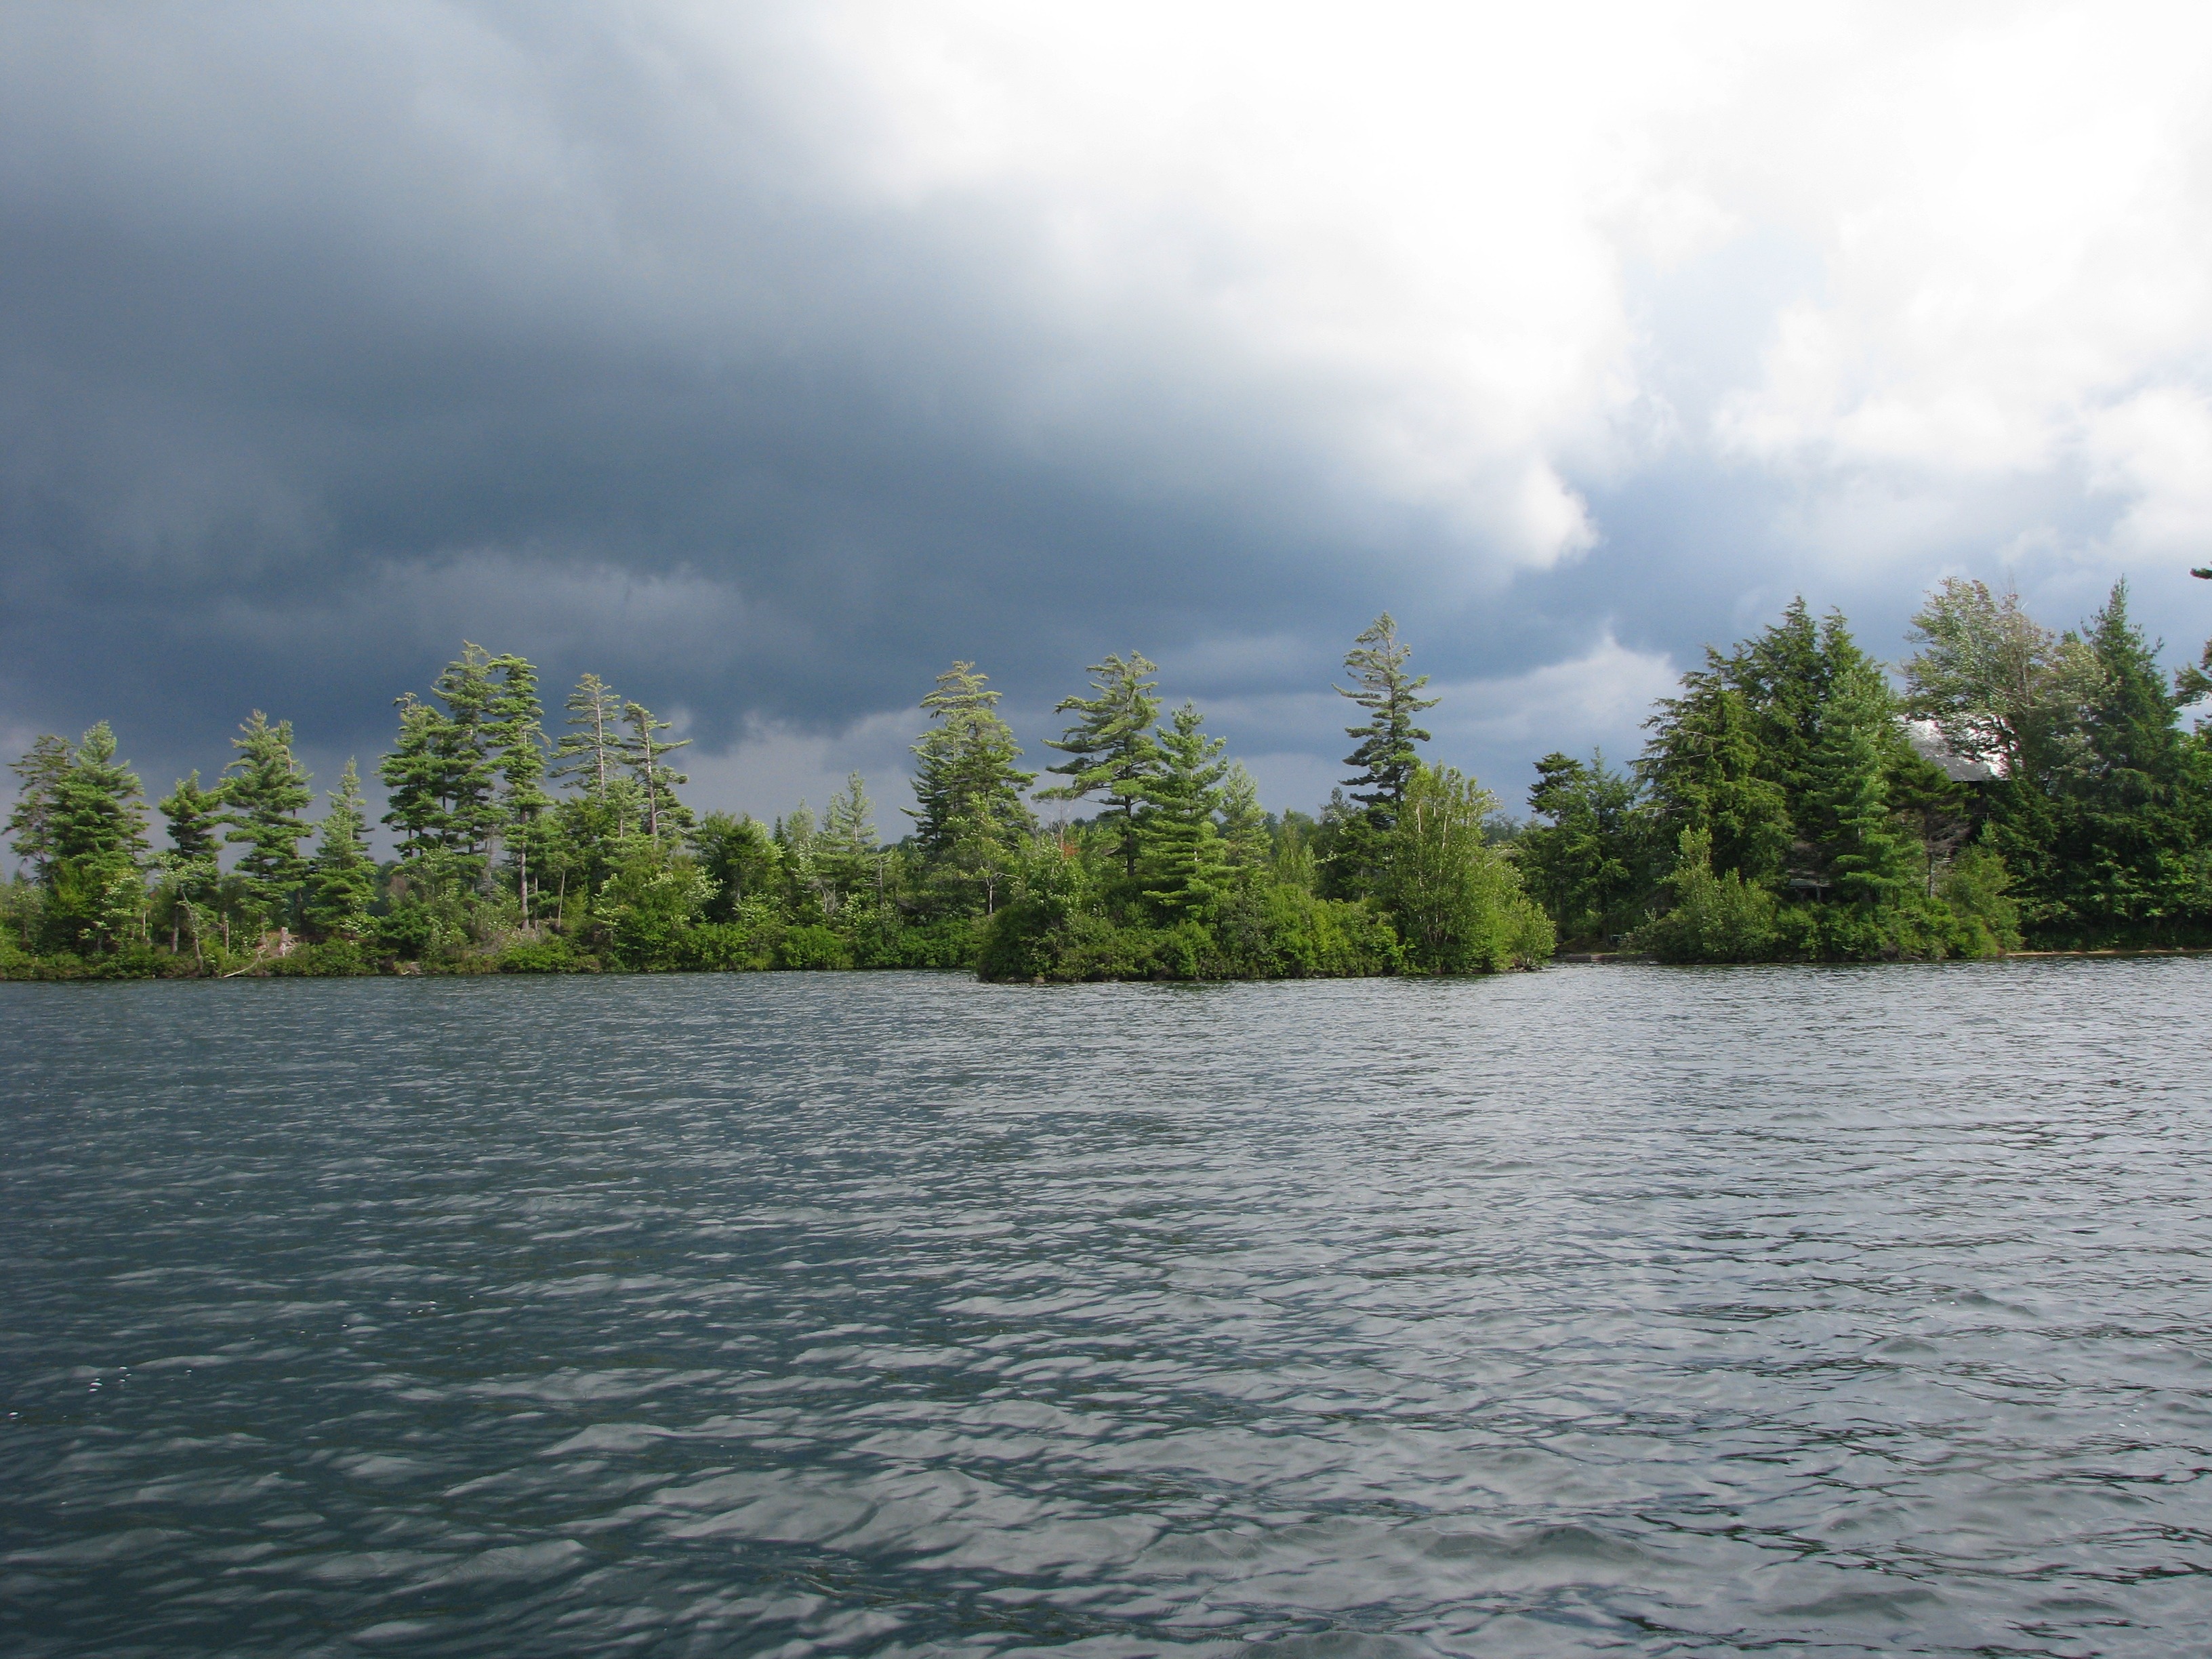
tree, wilderness, mountain, cloud, star, lake, river, vehicle, fjord, reservoir, body of water, boating, new, york, lakes, loch, upstate, atmospheric phenomenon